Arab Revolt

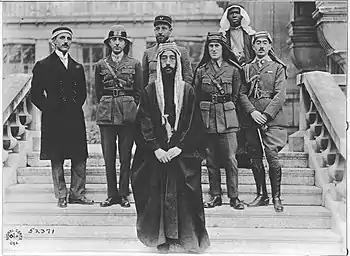
Feisal party at Versailles Conference. Left to right: Rustum Haidar, Nuri as-Said, Prince Faisal (front), Captain Rosario Pisani (rear), T. E. Lawrence, Faisal's slave (name unknown), Captain Hassan Khadri.

In 1918, the Arab cavalry gained in strength, as it seemed victory was at hand, and they were able to provide Allenby's army with intelligence on Ottoman army positions. They harassed Ottoman supply columns, attacked small garrisons, and destroyed railway tracks. A major victory occurred on 27 September when an entire brigade of Ottoman, Austrian and German troops, retreating from Mezerib, was virtually wiped out in a battle with Arab forces near the village of Tafas, which the Turks had plundered during their retreat.